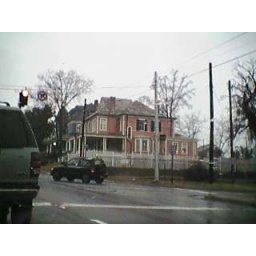
Pretty building along the street near my home in Macon